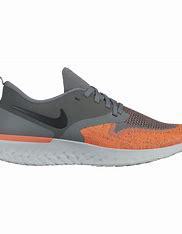
Brand: Nike
Model: Odyssey React